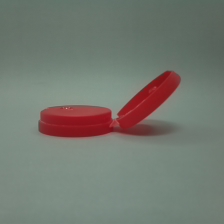
Color: red/orange/pink/fuchsia/brown
Cap type: flip-top cap